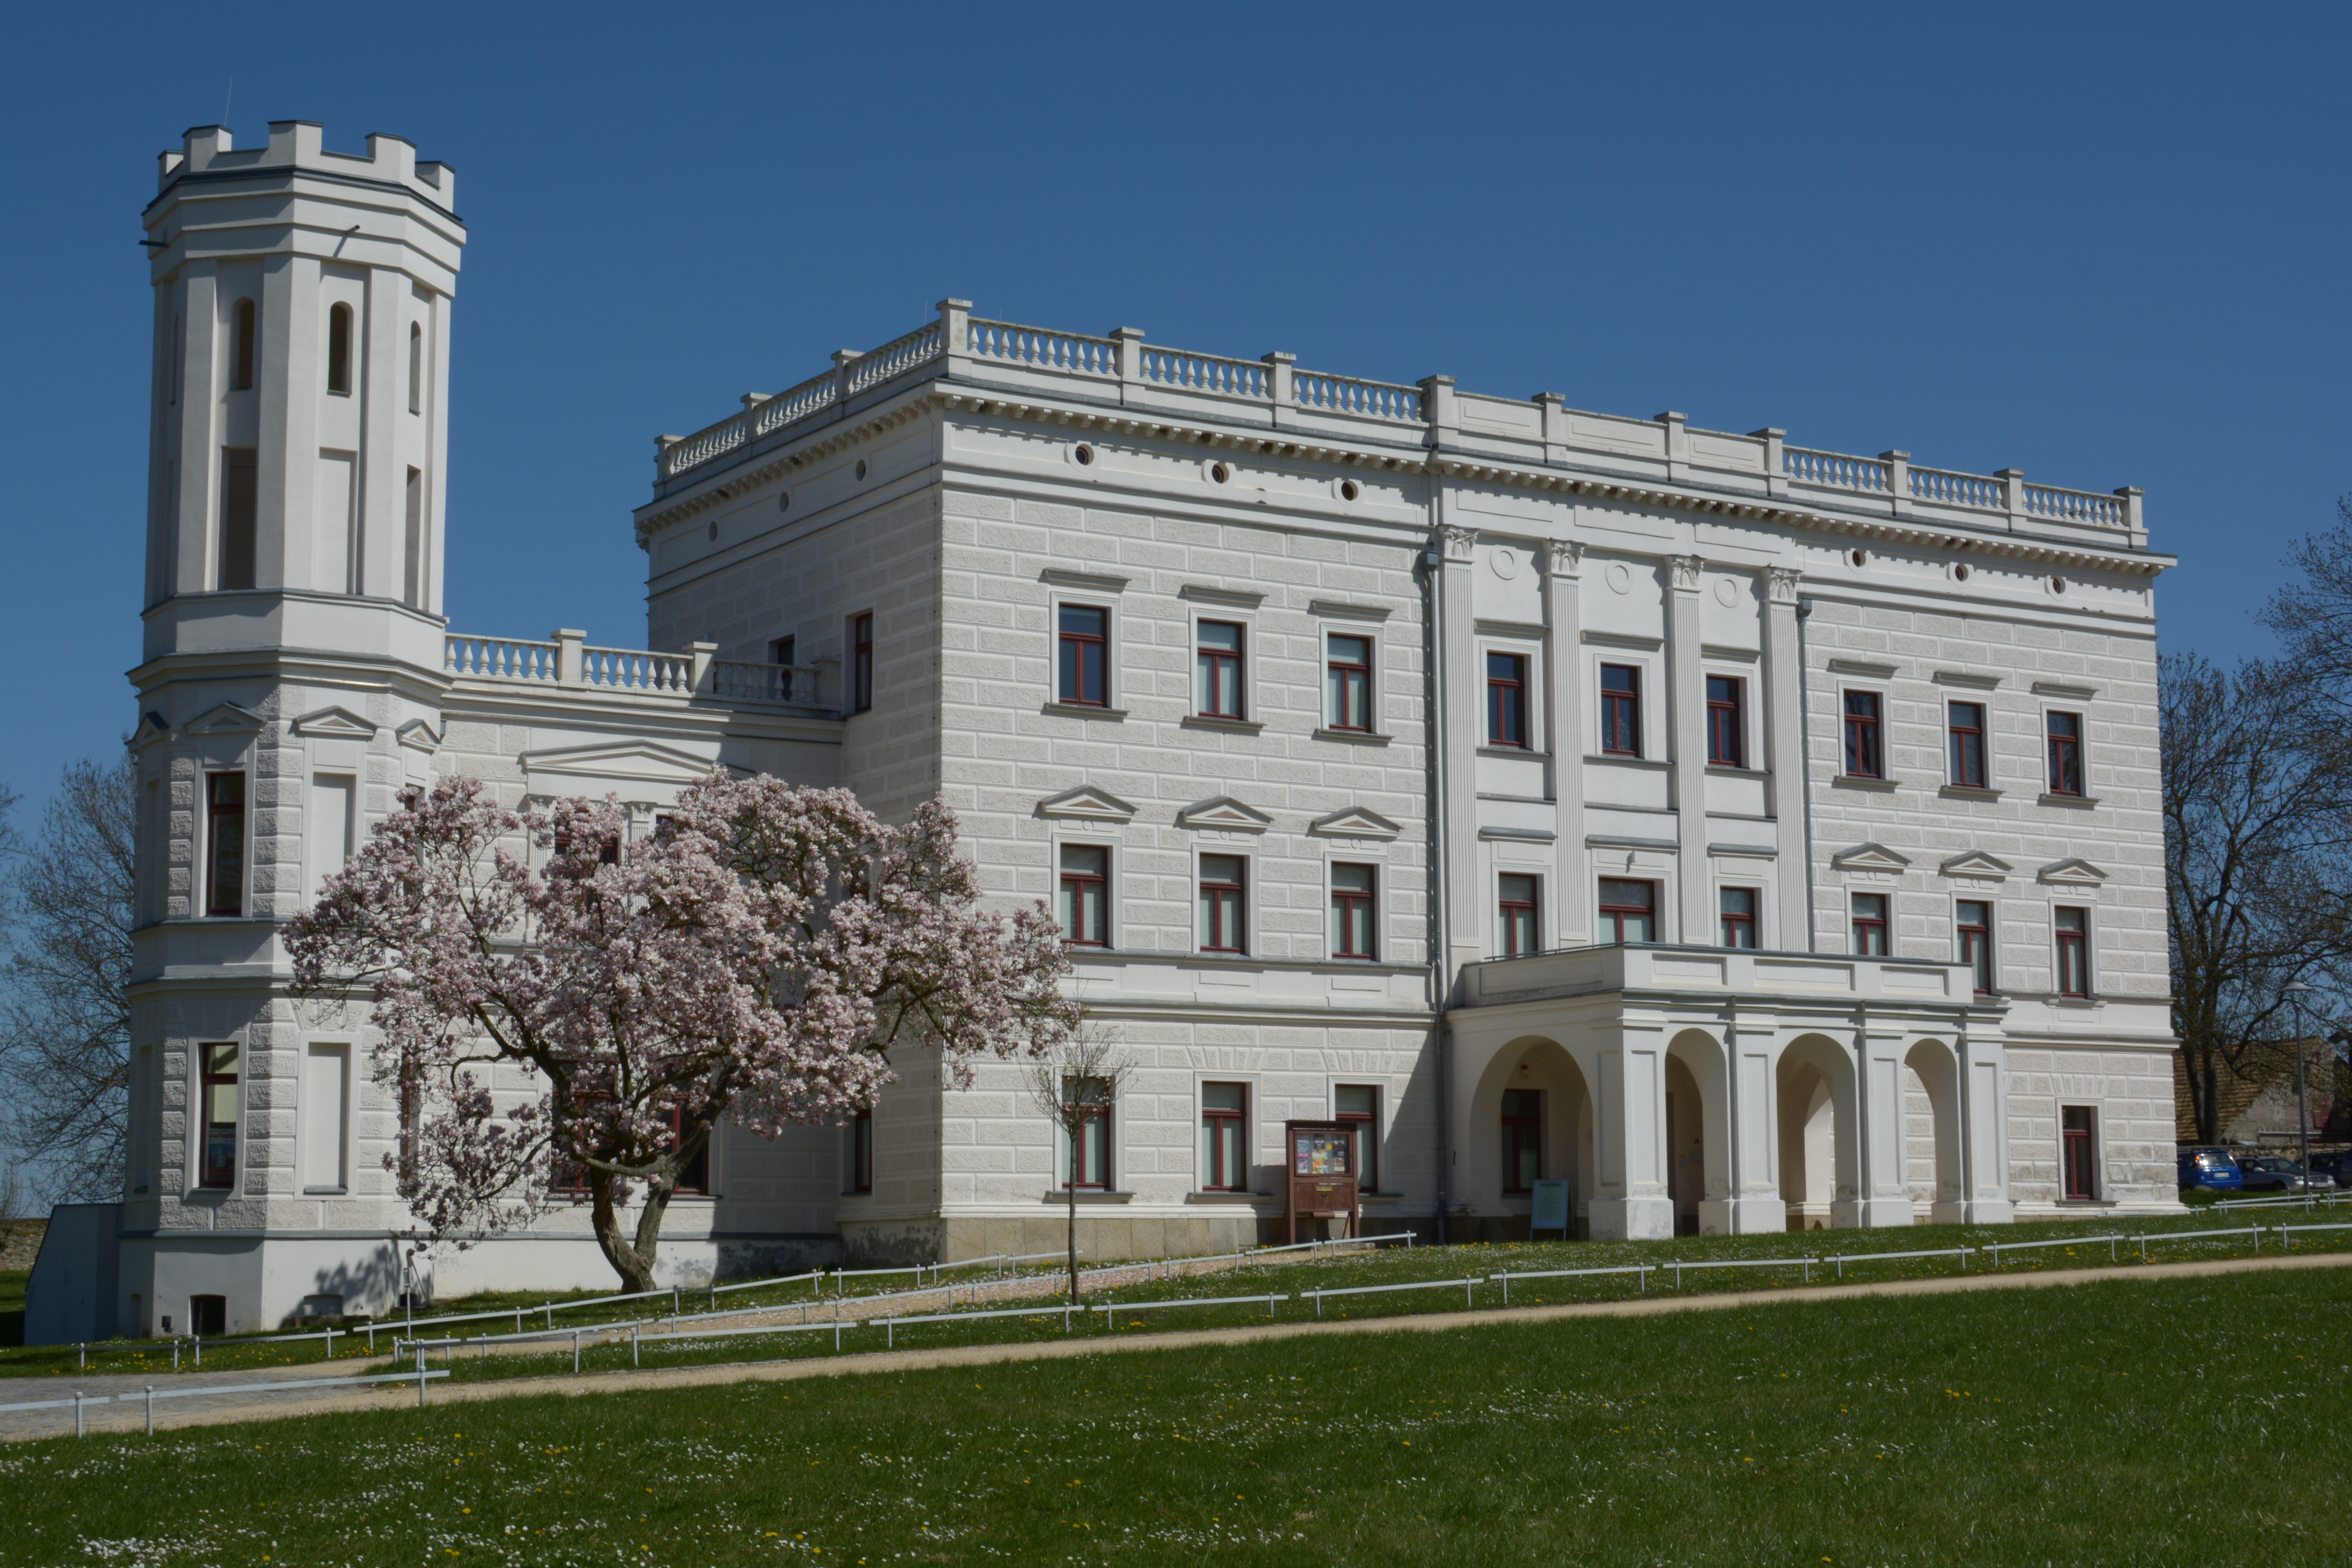
architecture, building, chateau, palace, monument, castle, landmark, facade, tourist attraction, estate, stately home, upper lusatia, classical architecture